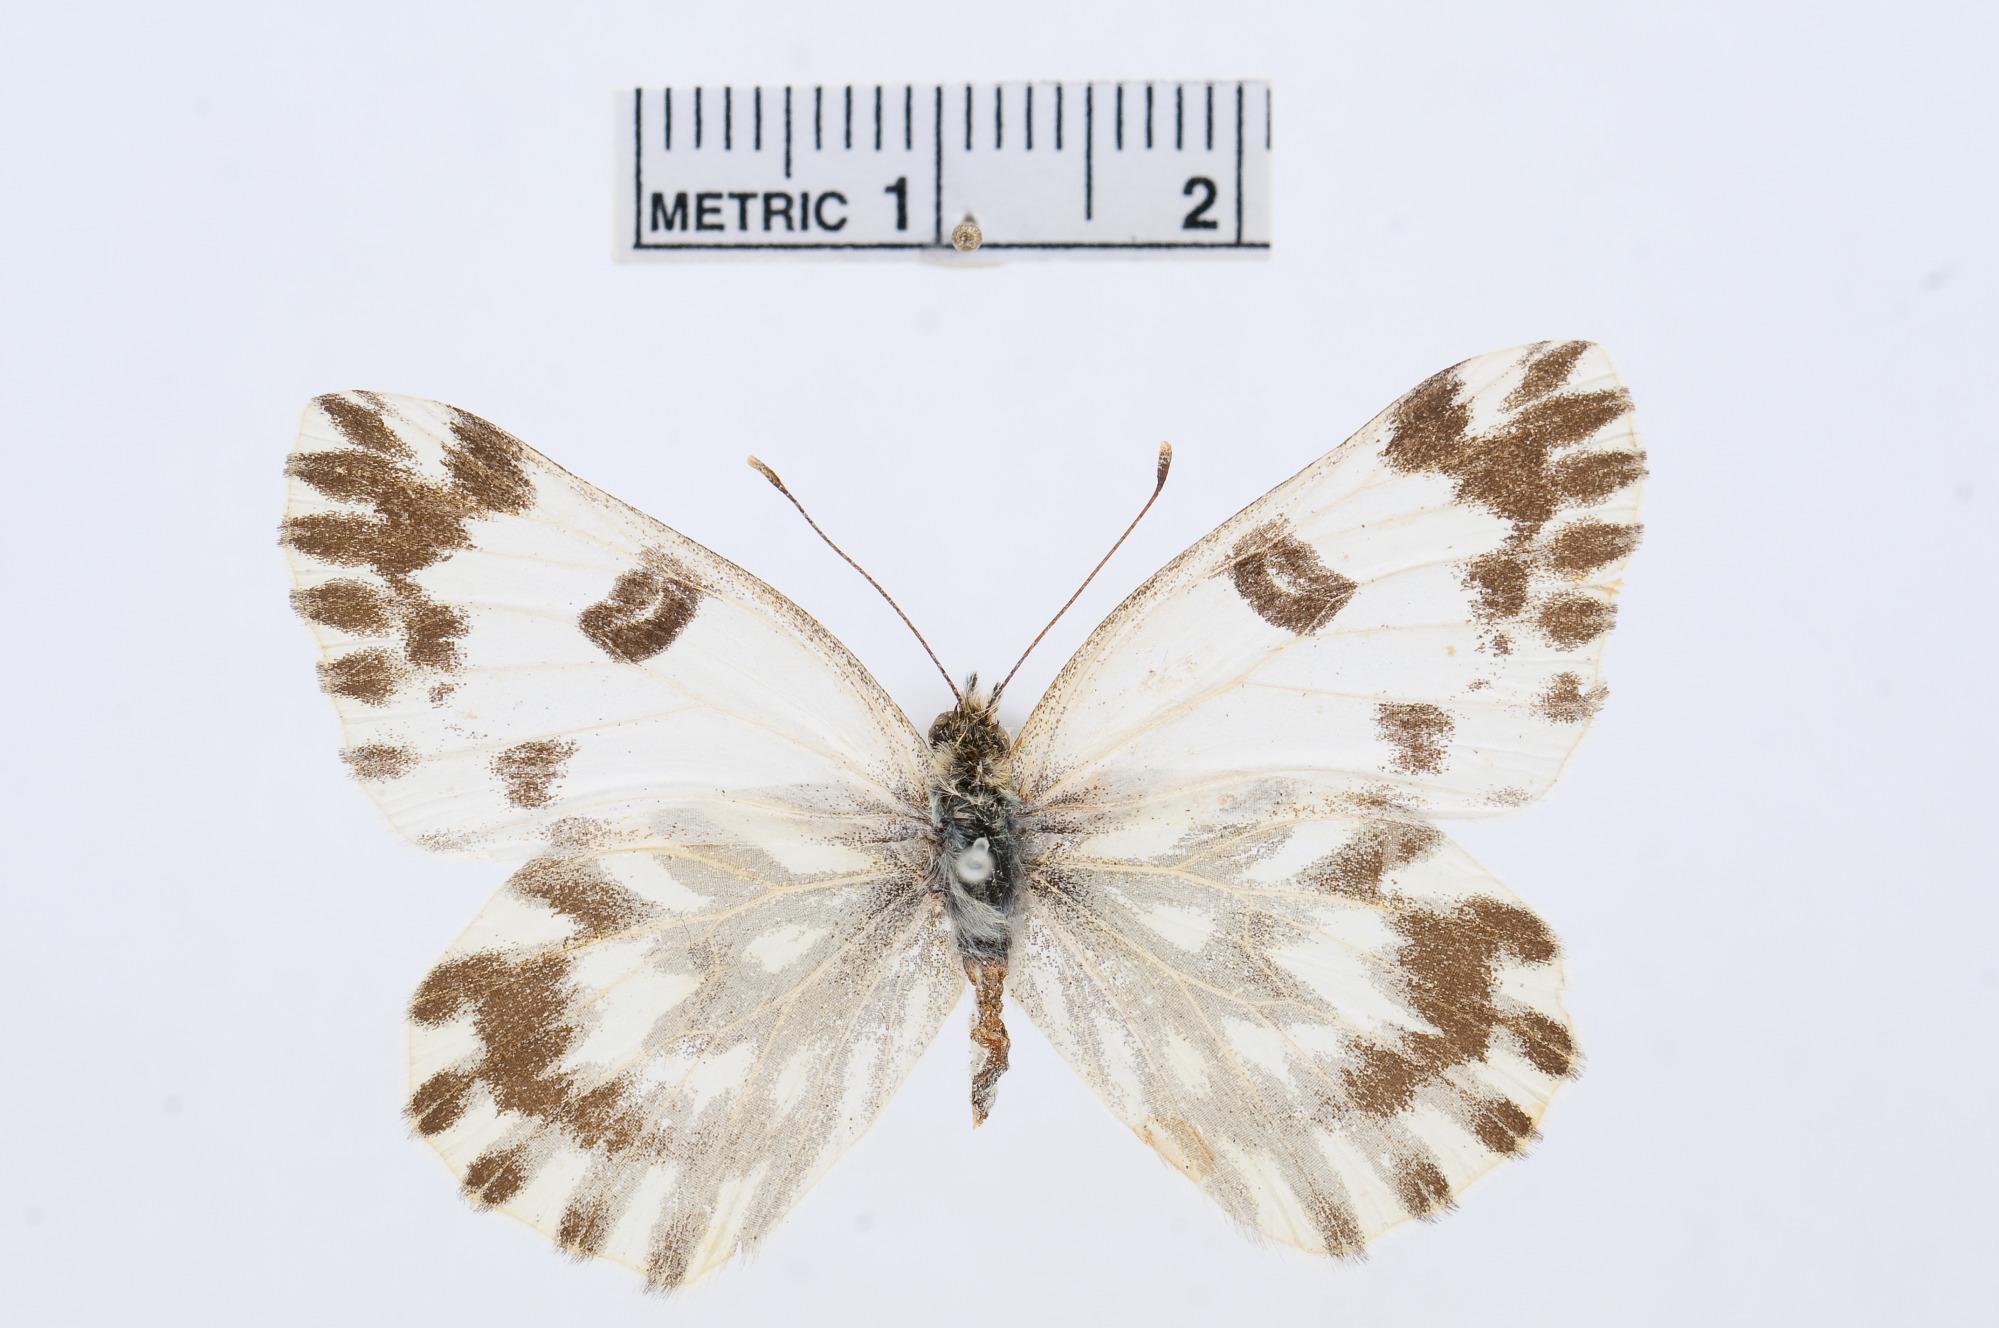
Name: Pontia chloridice
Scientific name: Pontia chloridice
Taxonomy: Animalia, Arthropoda, Hexapoda, Insecta, Lepidoptera, Pieridae, Pierinae